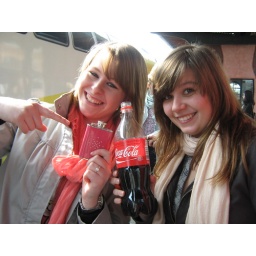
in the pink bottle is whiskey :D 9:30 AM :D